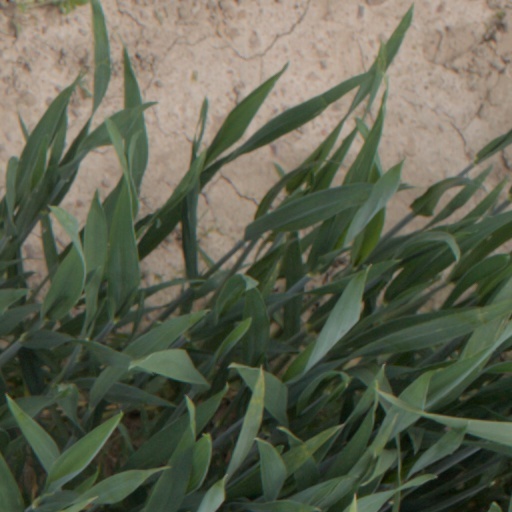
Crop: wheat